List of mammals of Uzbekistan

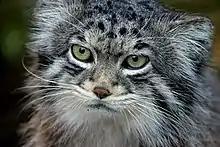
Pallas's cat

There are over 260 species of carnivorans, the majority of which feed primarily on meat. They have a characteristic skull shape and dentition.